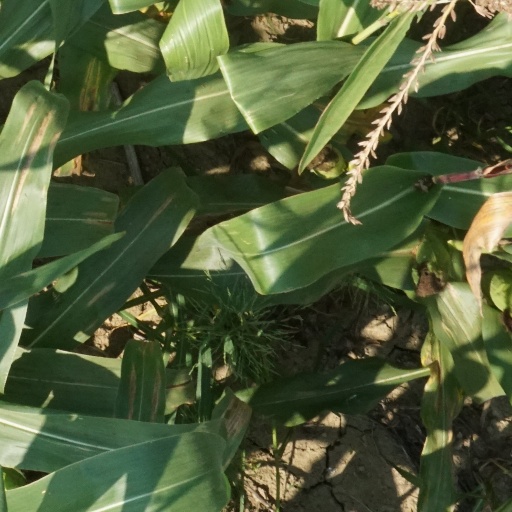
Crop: maize; corn